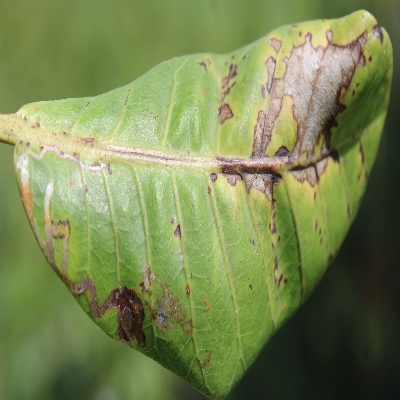
Crop: Cashew
Condition: anthracnose